Nascom

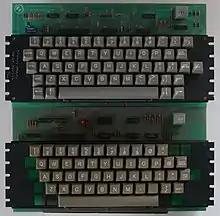
Nascom 2 (top) and Nascom 1 (bottom) keyboards

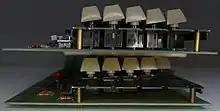
Nascom 2 (top) had angled key-tops and Nascom 1 (bottom) did not

The Nascom keyboards used Licon solid-state (induction transformer) key switches in a matrix arrangement which was scanned under software control. The keys were mounted in a metal frame that was riveted to a single-sided fibreglass PCB. The frame improves reliability by preventing the force of repeated keystrokes from being transmitted to the solder joints that connect the key switches to the PCB. A separate, conventional, key switch was provided on the keyboard for hardware reset.